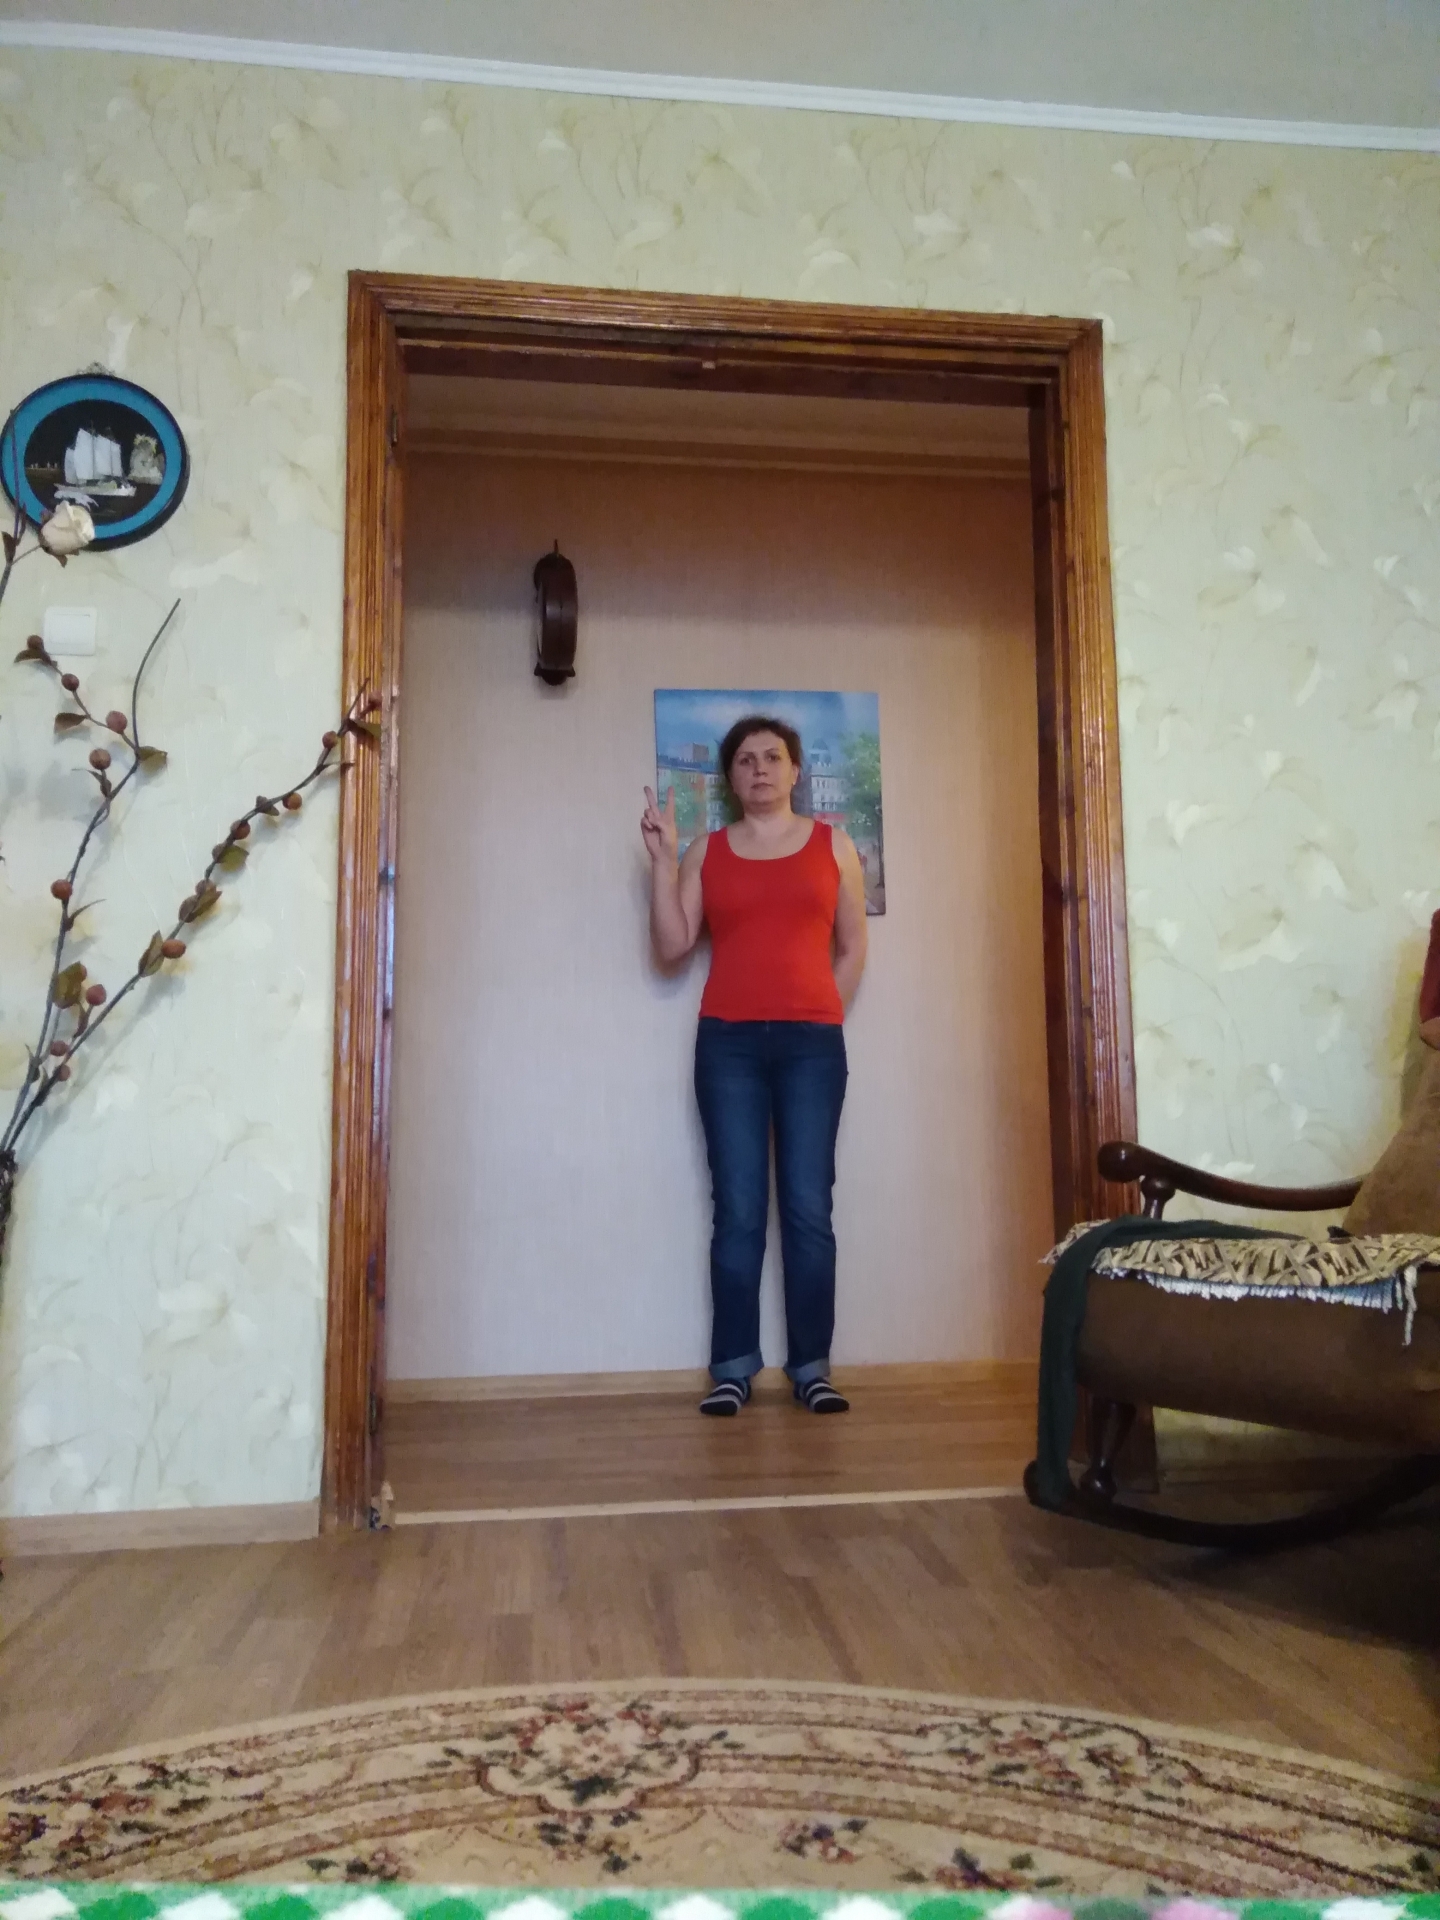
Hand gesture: peace